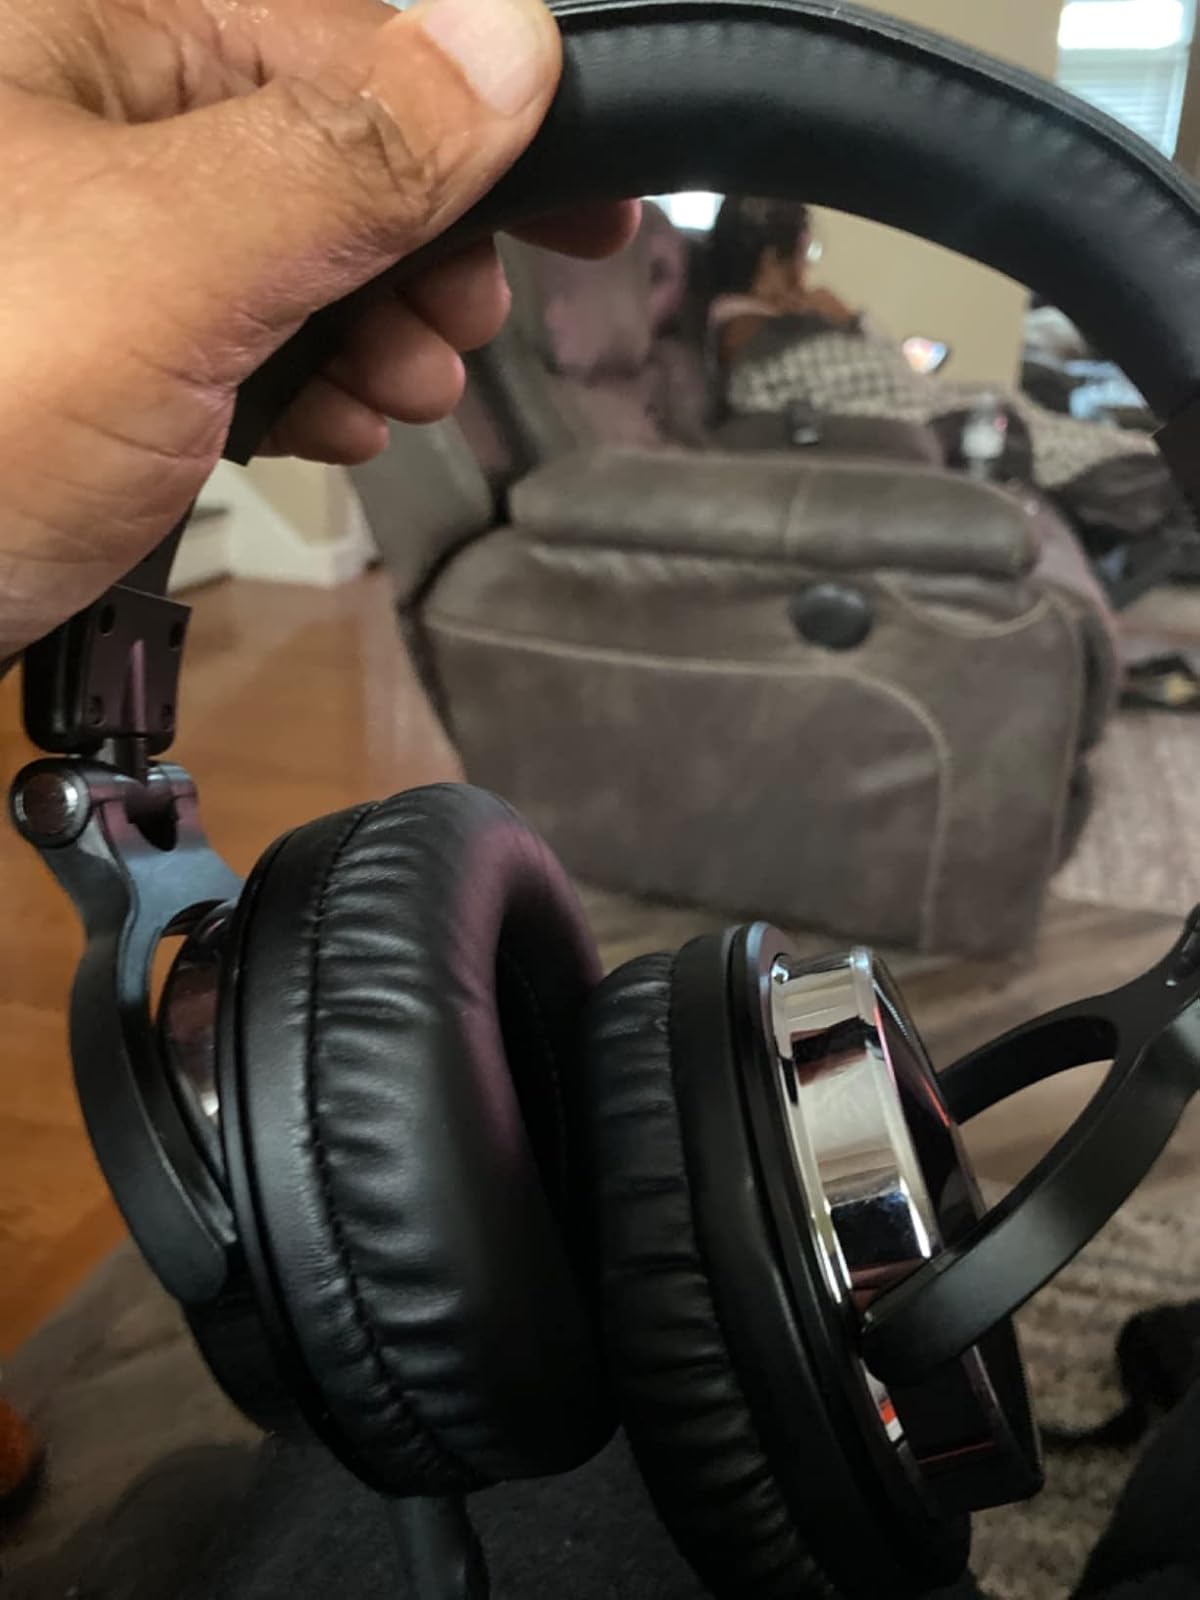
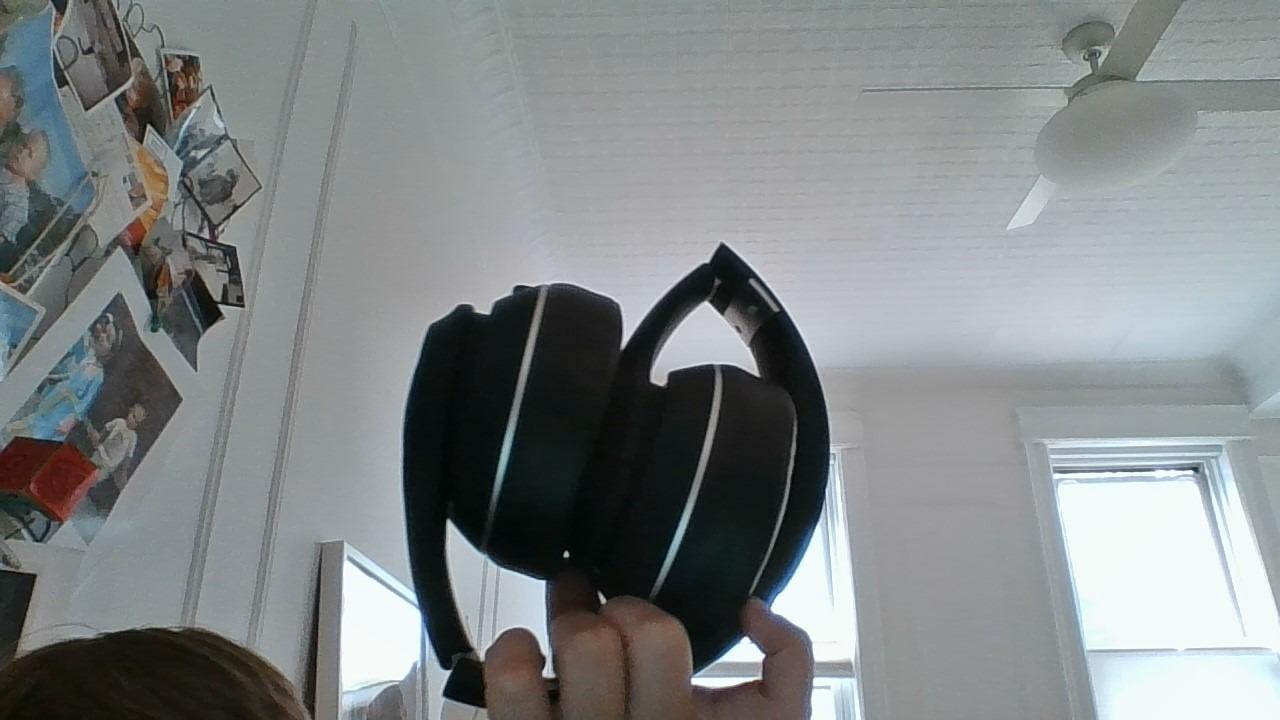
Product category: headphones
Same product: no